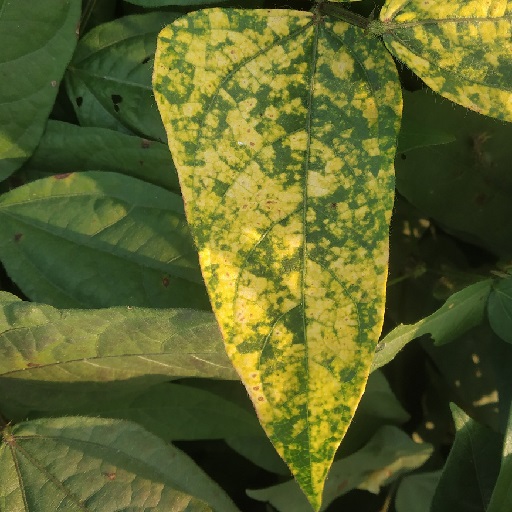
Label: Yellow Mosaic